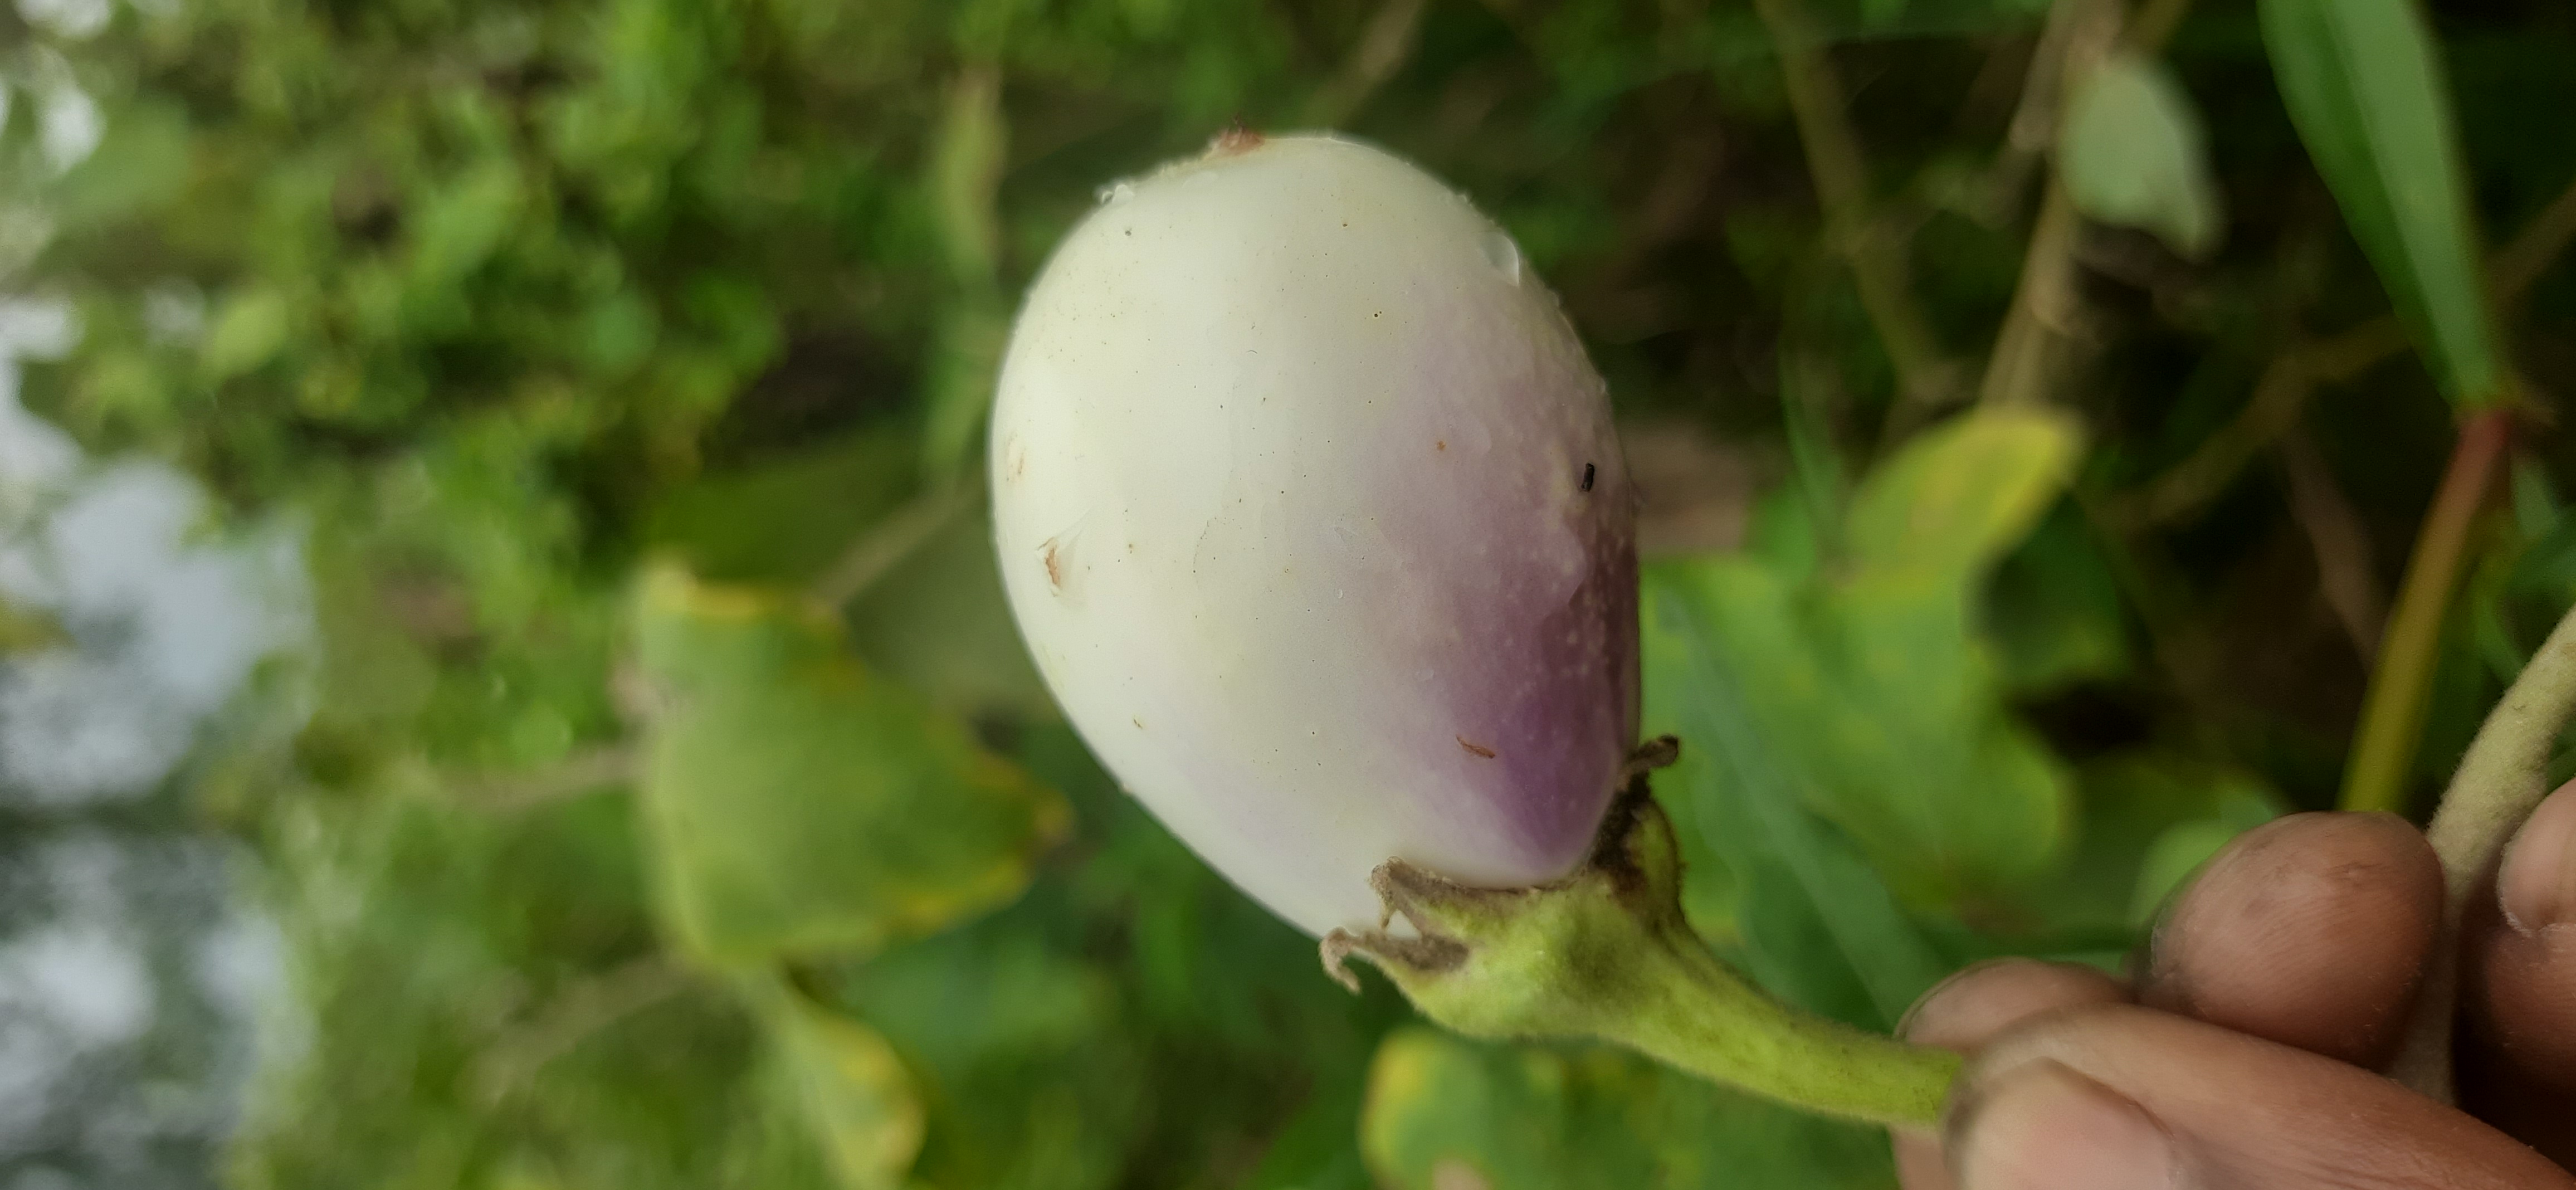
Label: Healty Brinjal